Chae Chan Ping v. United States

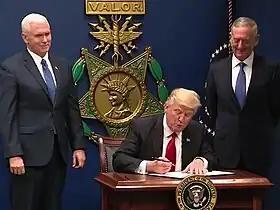
President Trump signing Executive Order 13769, a predecessor to Presidential Proclamation 9645

The decision in "Chae Chan Ping" is an important legal precedent, as the case laid the foundation for the plenary power doctrine. This doctrine holds that Congress and the President have exclusive power over immigration and nationality law, so judicial review is limited. The result is "a domain where ordinary constitutional rules have never applied". Consular nonreviewability is a related doctrine that limits judicial review of consular action.